Dentistry for babies

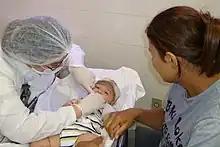
Clinical session at the Baby Clinic, Araçatuba Dental School, Brazil

The general aim is to provide dental assistance to 0-3-year-old children, through an educative-preventive oral health program directed to parents and children comprising the diagnosis, prevention, treatment, and control of the most common clinical situations at this age range (dental caries, dental trauma, alterations of tooth development, etc.).